Yamagata Aritomo

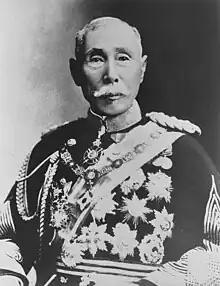
Yamagata 1910s

Prince was a Japanese politician and general who twice served as prime minister of Japan ((1889–1891; 1898–1900). He was also a leading member of the "genrō", a group of senior courtiers and statesmen who dominated the politics of Japan during the Meiji era. As the Imperial Japanese Army's inaugural Chief of Staff, he was the chief architect of its nationalist and reactionary ideology, which has led some historians to consider him the "father" of Japanese militarism.